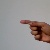
The image shows a hand gesture representing the letter 'G' in Indian Sign Language.